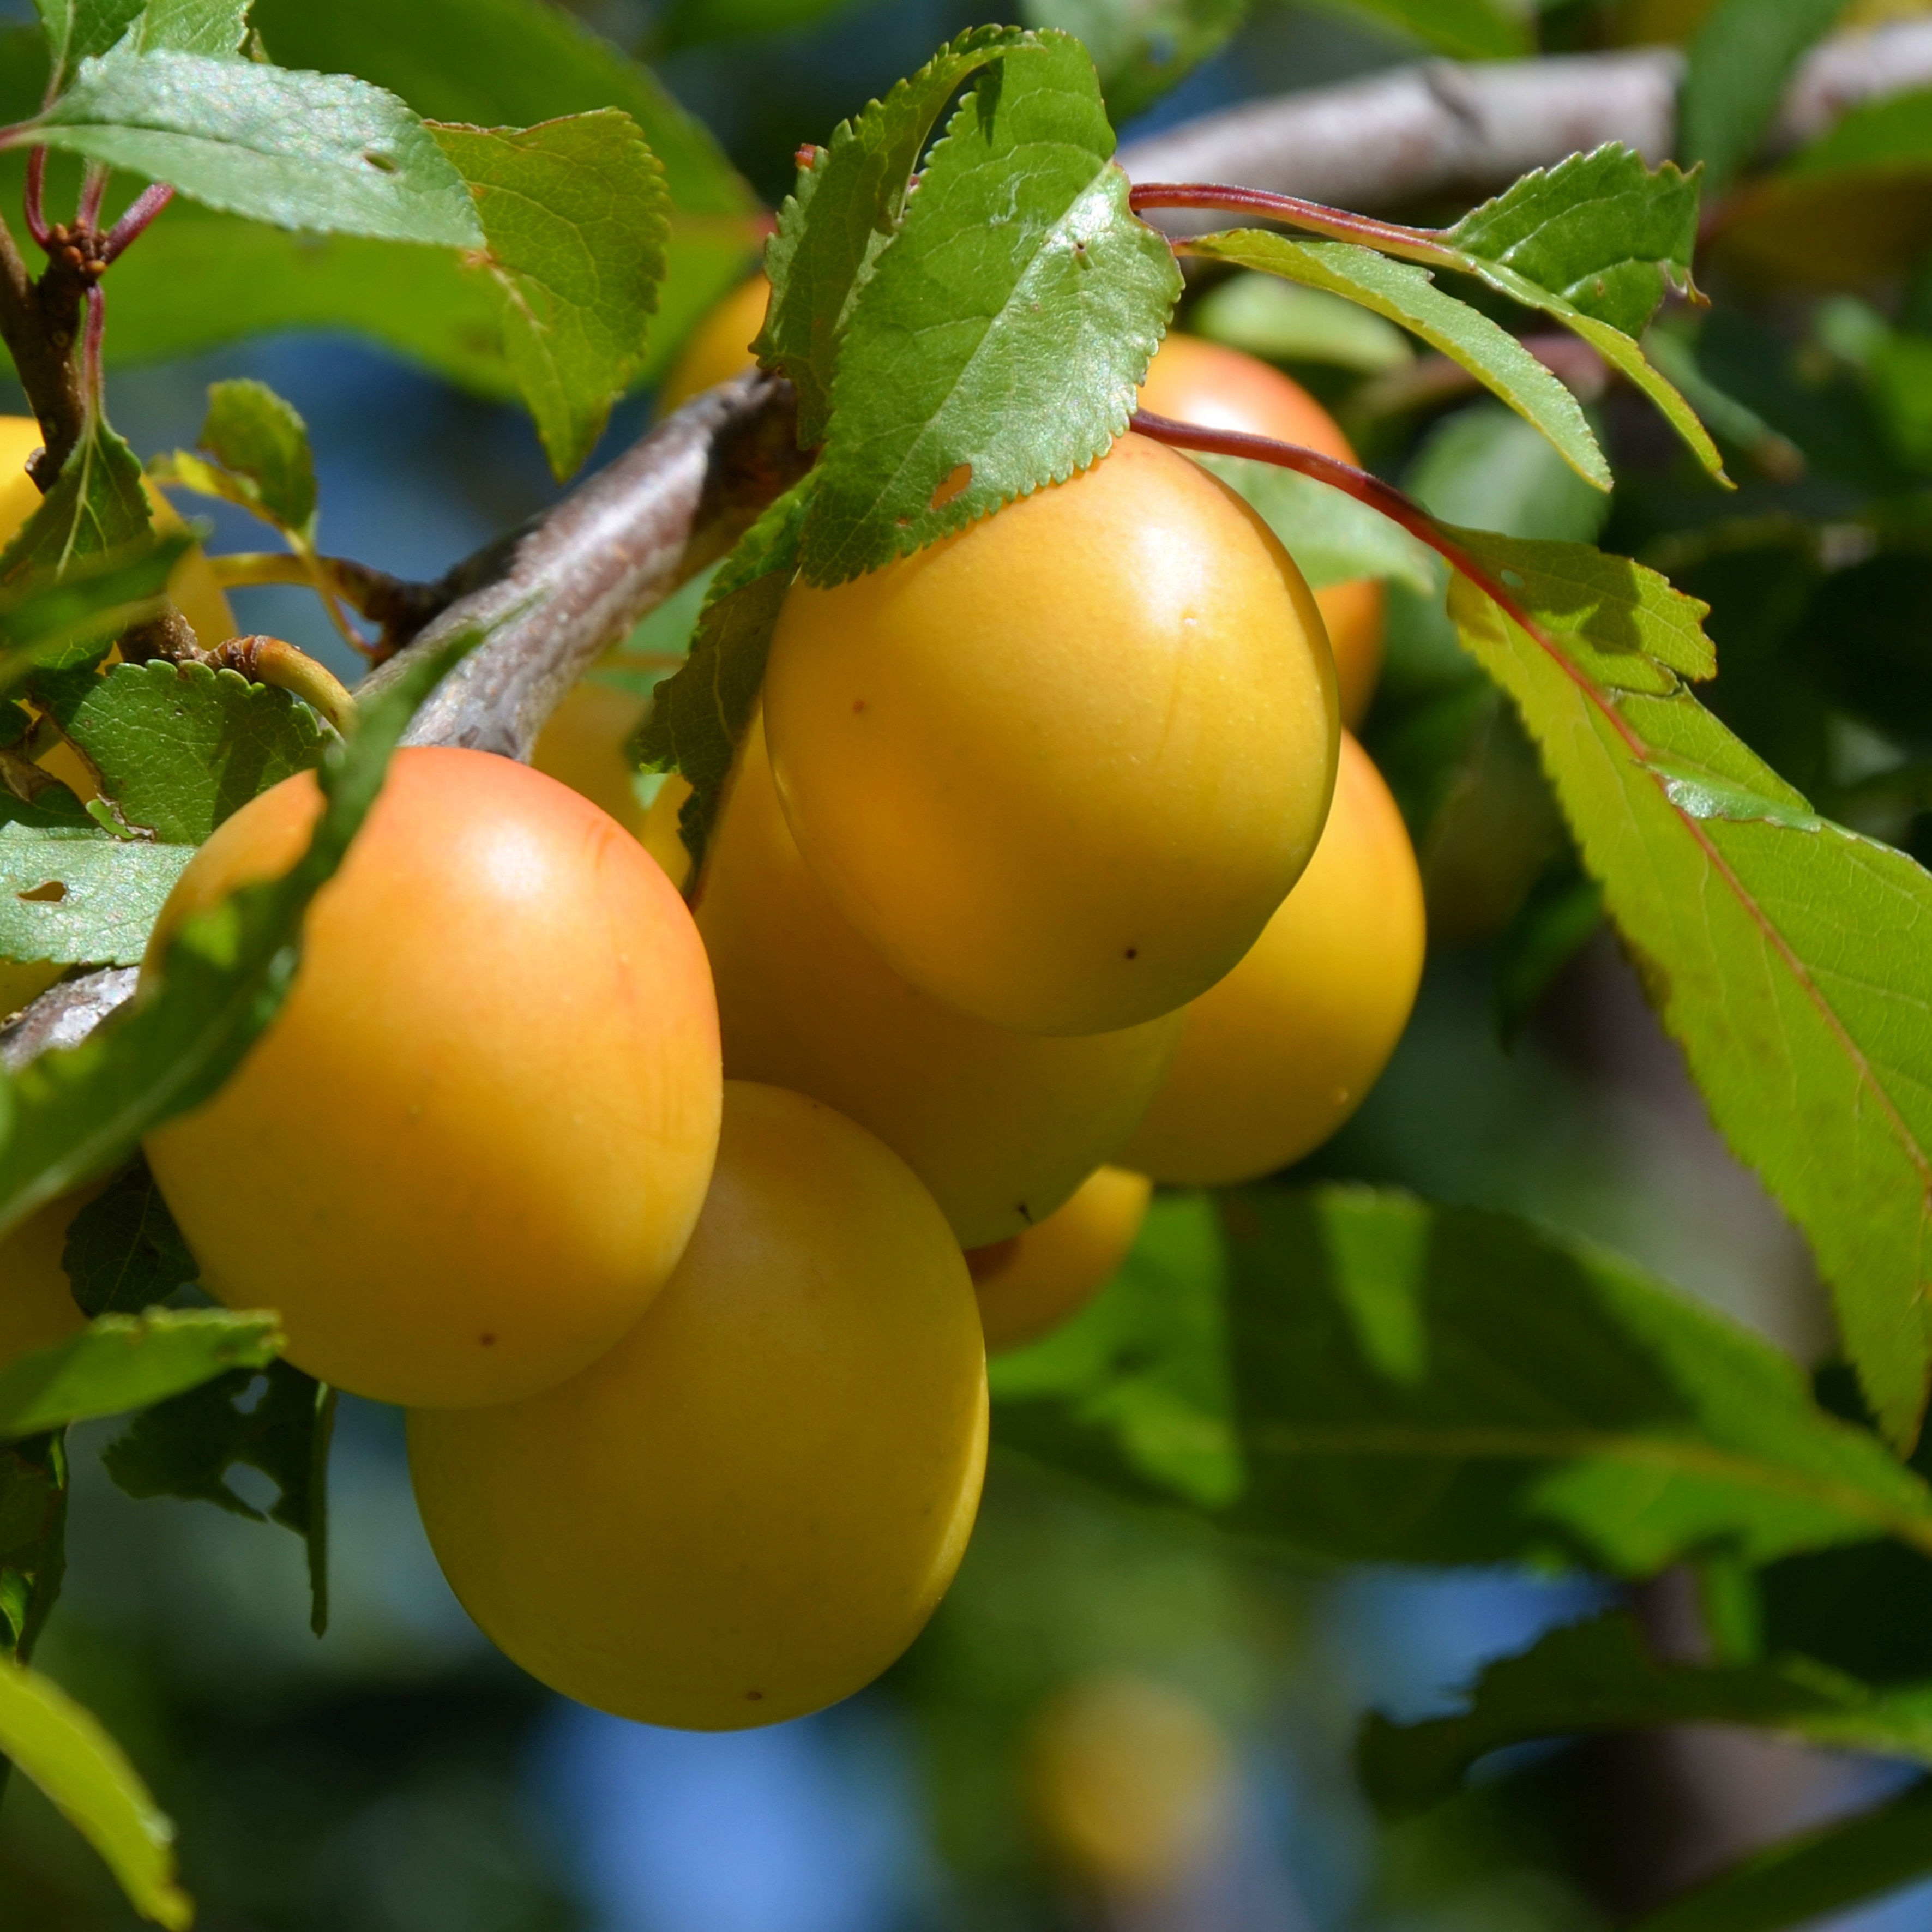
tree, branch, plant, fruit, flower, ripe, food, produce, yellow, healthy, delicious, shrub, fruit tree, fruits, flowering plant, rose family, acerola, malpighia, stone fruit, yellow plums, damson, land plant, rose order, common persimmon